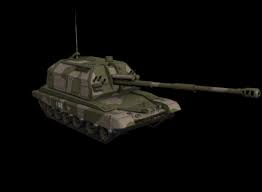
Label: 2S19_MSTA